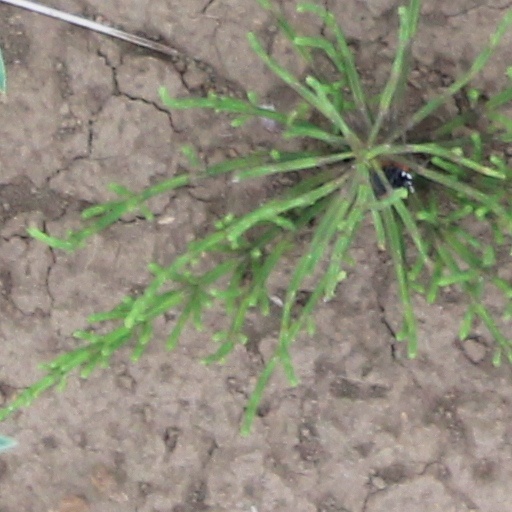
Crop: wheat